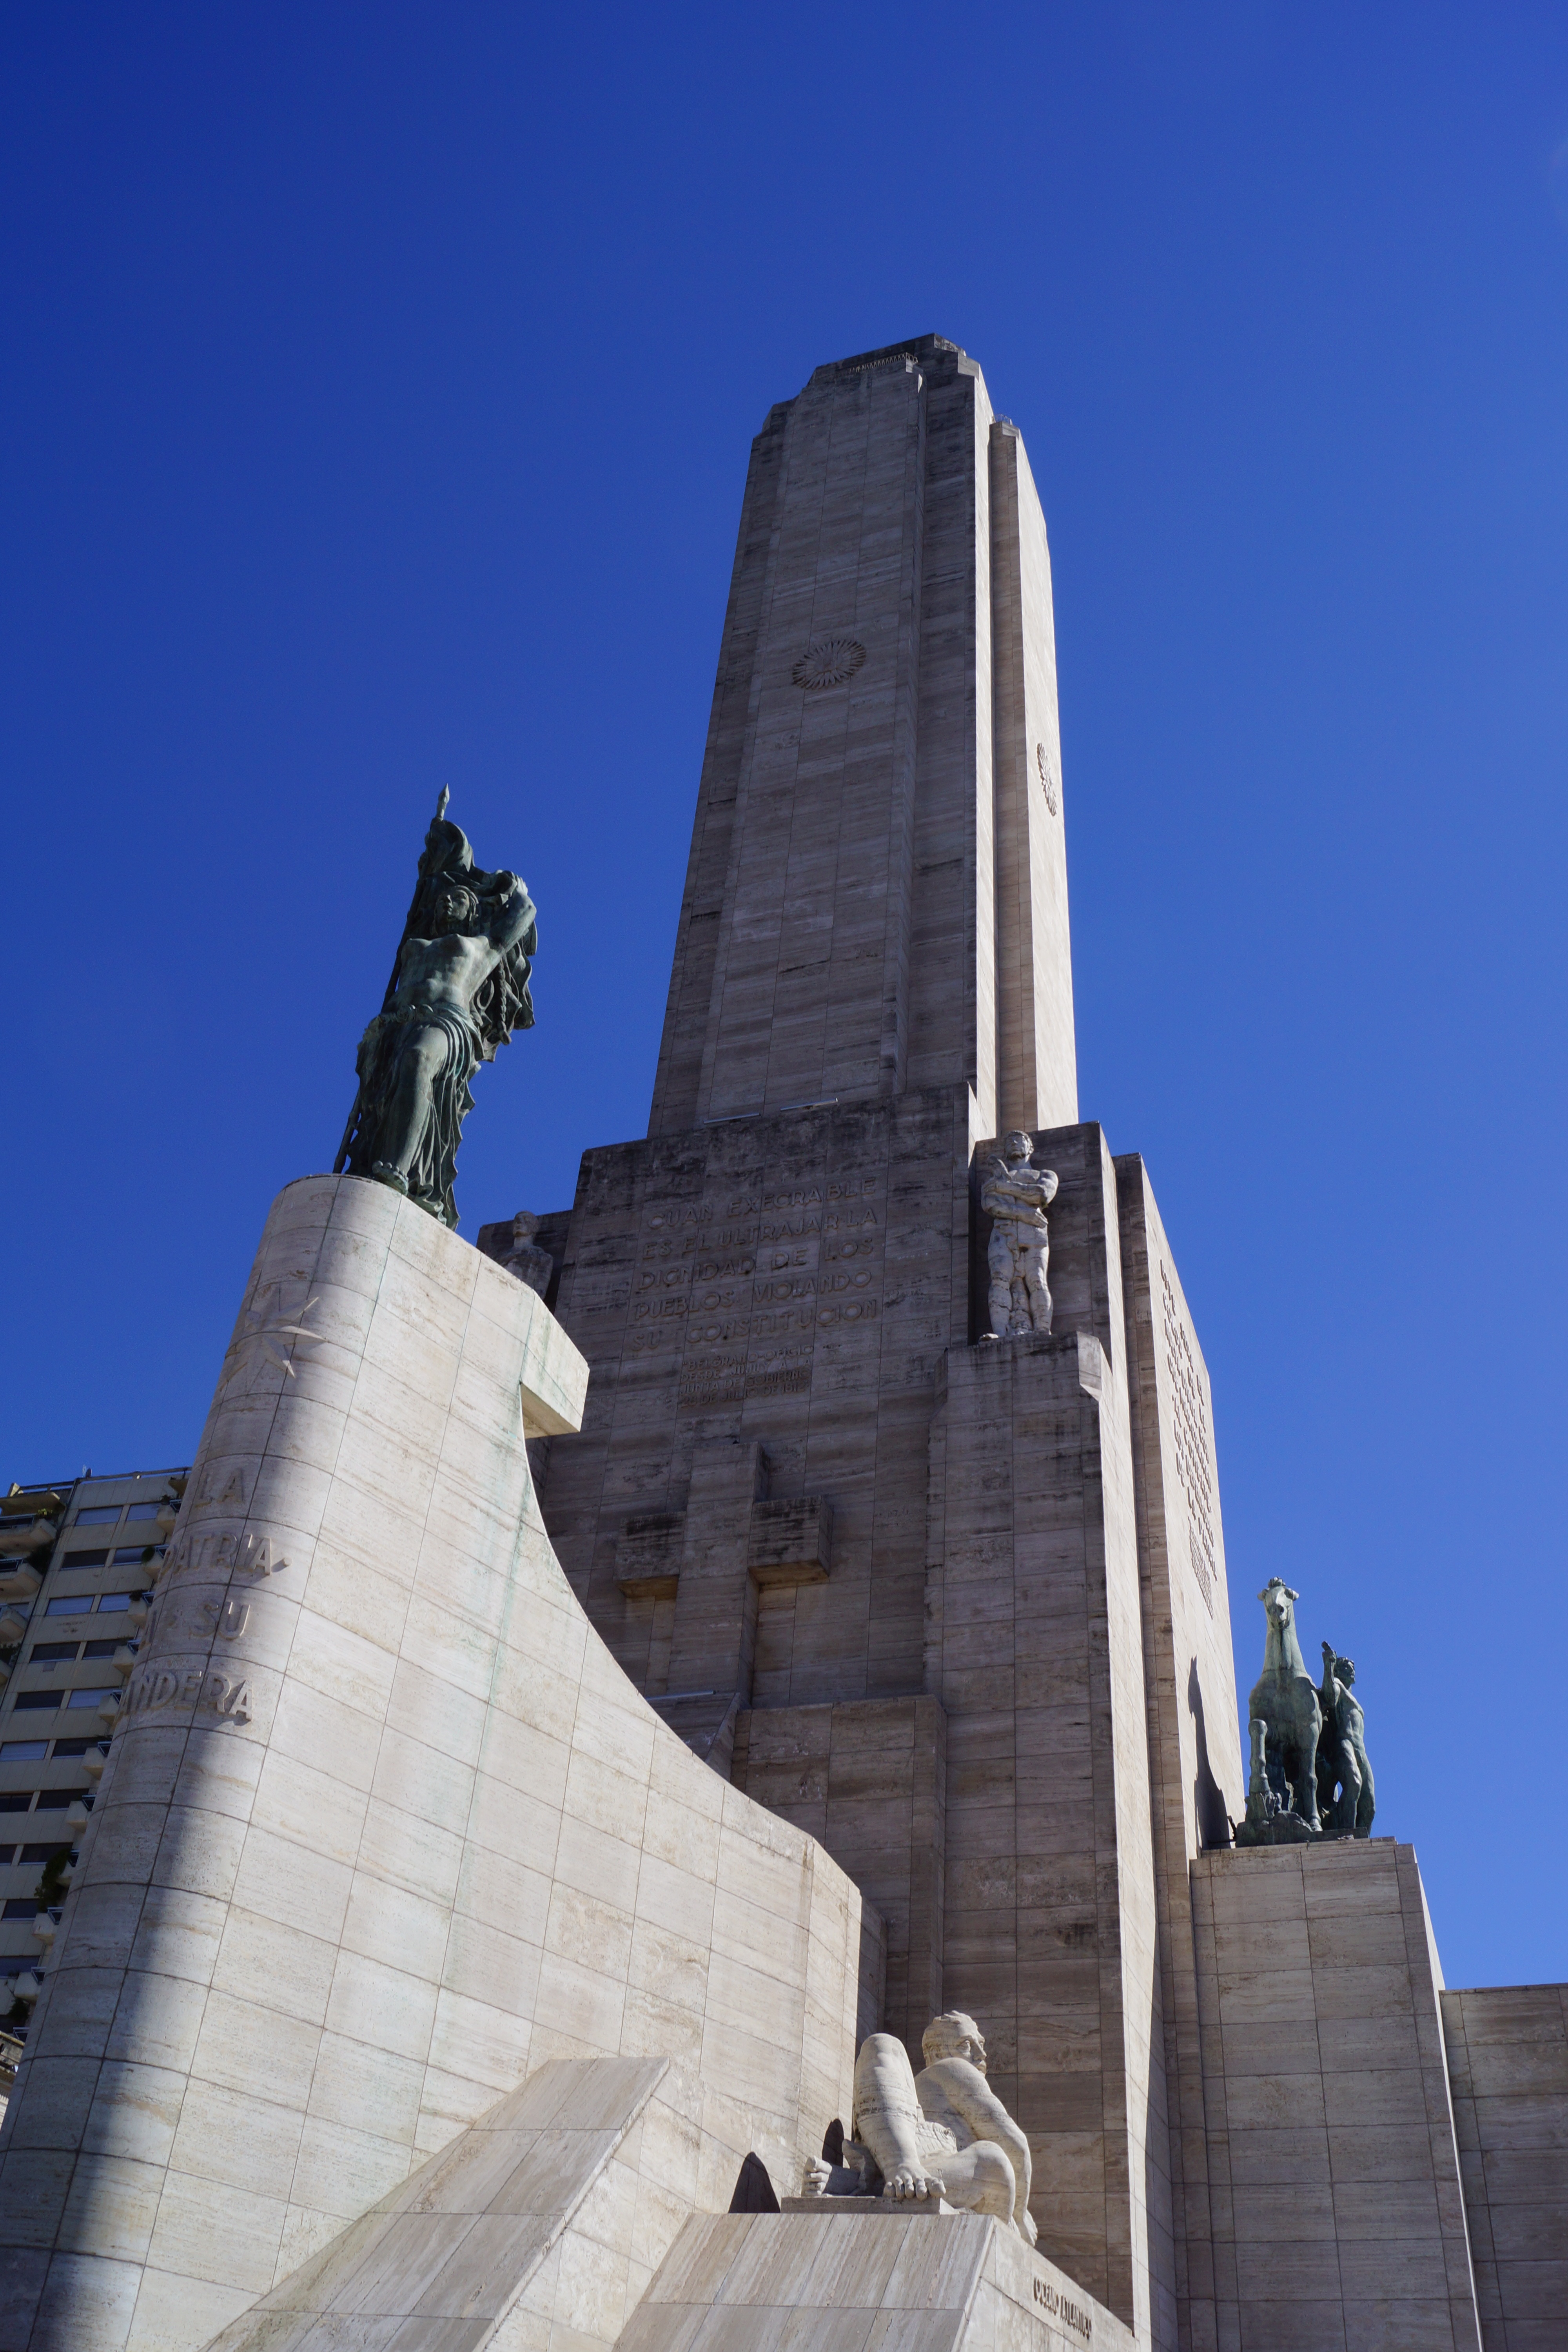
architecture, skyscraper, monument, statue, tower, flag, landmark, blue, church, historic, tourism, memorial, buildings, spire, steeple, culture, argentina, rosario